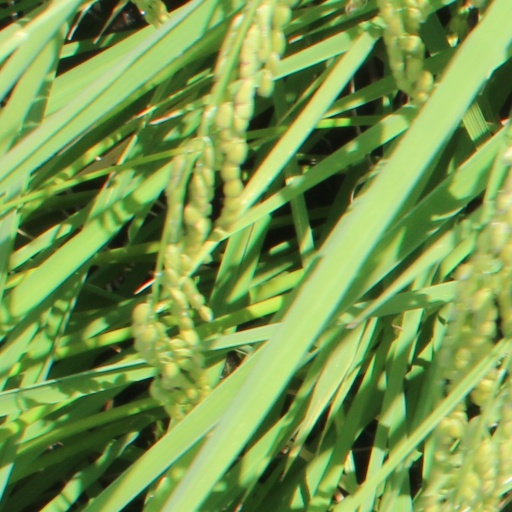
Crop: rice